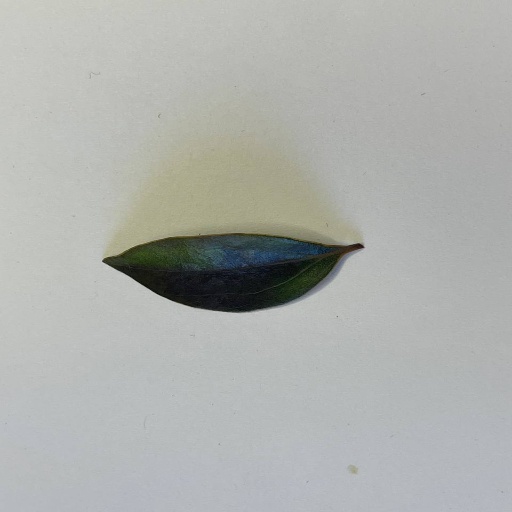
Species: Camphor
Leaf condition: Bacterial Spot